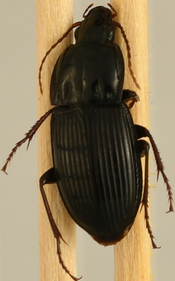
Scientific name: Pterostichus permundus
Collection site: Blandy Experimental Farm Site (BLAN), plot BLAN_003